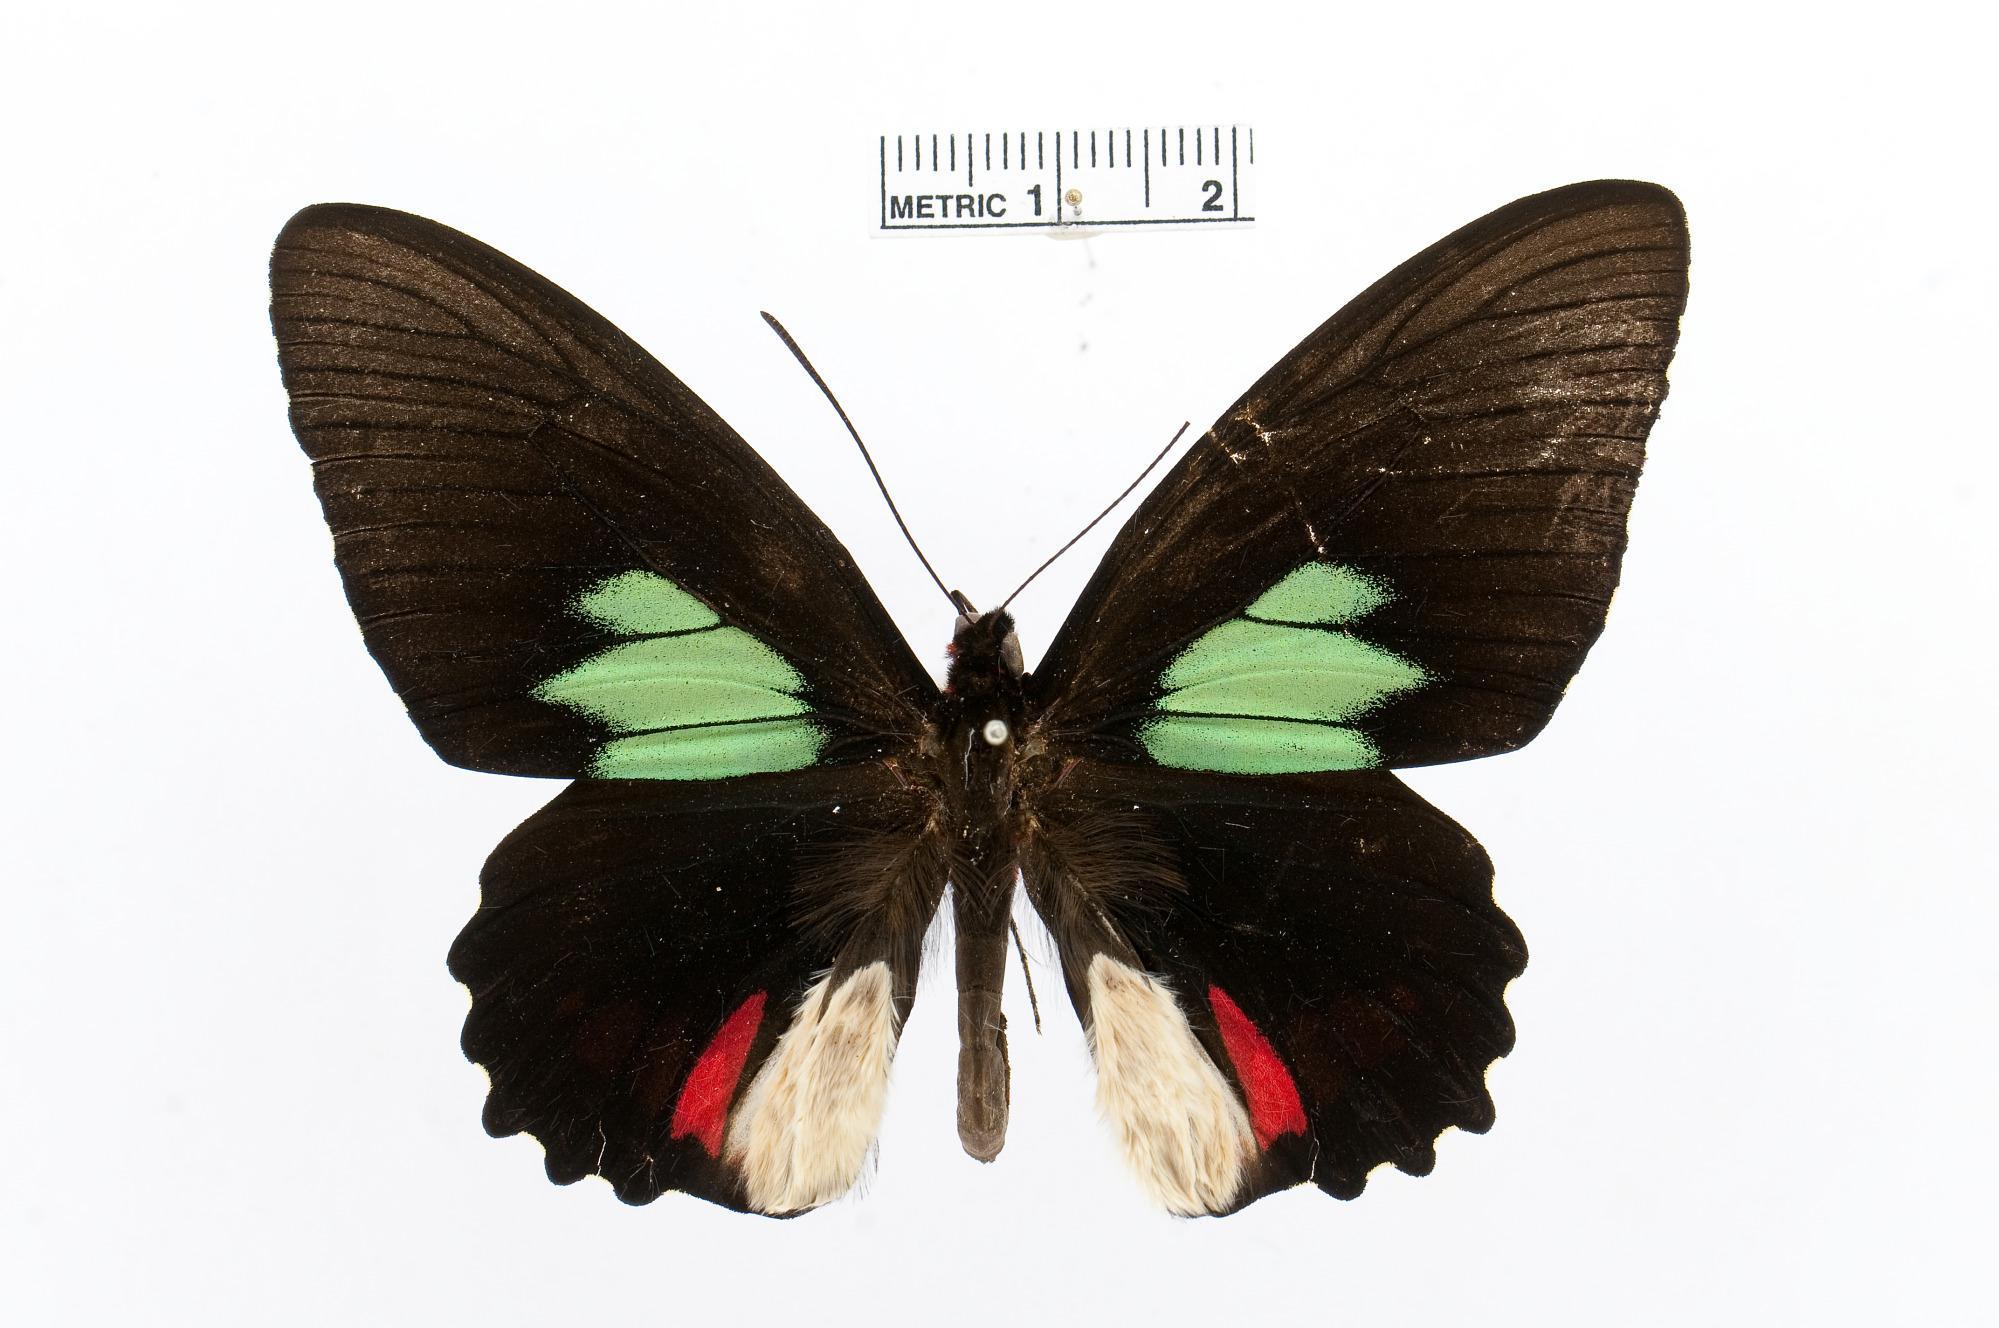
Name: Parides sesostris
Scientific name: Parides sesostris
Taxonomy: Animalia, Arthropoda, Insecta, Lepidoptera, Papilionidae, Papilioninae